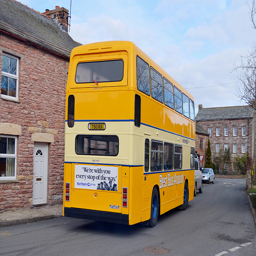
A double decker bus parked near a building
a double stacker yellow passenger bus outside an apartment building
A doubledecker bus traveling on a city street.
A yellow double decker bus moving down a street.
A yellow bus that is a double-decker bus on a road.